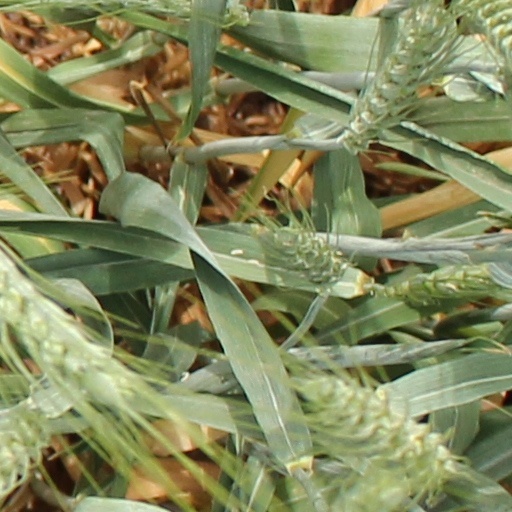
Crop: wheat